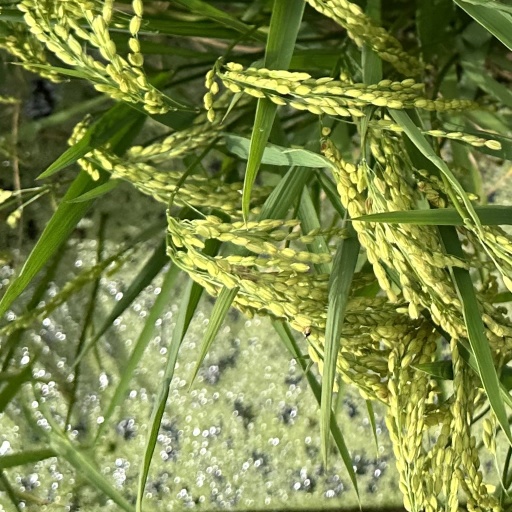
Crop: rice